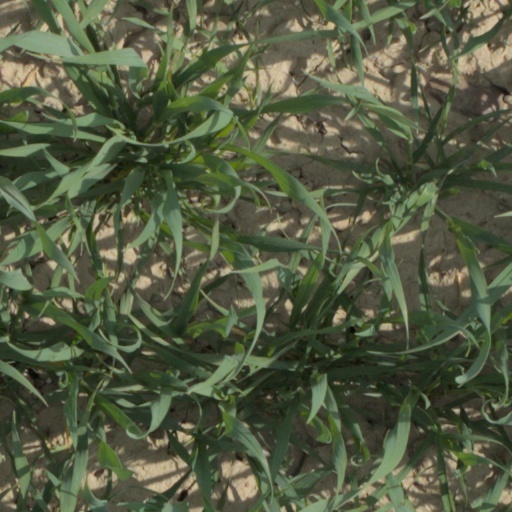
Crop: wheat